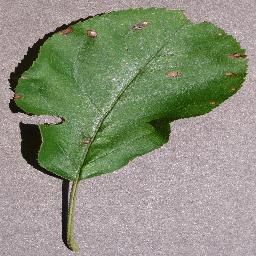
Label: Apple___Black_rot